Mary McGee

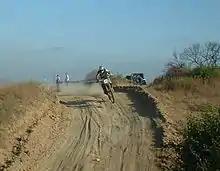
McGee rode the Baja 500 solo in 1975

In 1963 at a New Year's Eve party attended by Hollywood stars who raced both cars and motorcycles, McGee's friend actor Steve McQueen told her "McGee, you’ve got to get off that pansy road-racing bike and come out to the desert."